Church of Our Lady of Laeken

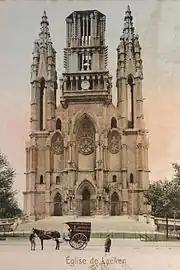
The church before the 1909–1911 completion works

The church is monumental, and although consecrated in 1872, apart from maintenance and consolidation works, its completion was resumed only after a lengthy interruption. It was King Leopold II who, concerned about the embellishment of the place, in 1896, relaunched the project still compromised by the lack of funds. In 1902, as the building continued to deteriorate, a Munich architect, Baron Heinrich von Schmidt, was commissioned to carry out a general examination of its condition. In 1907, the Government approved his plan to complete the main façade, the monumental porches and the central tower. This work was carried out from 1909 to 1911.